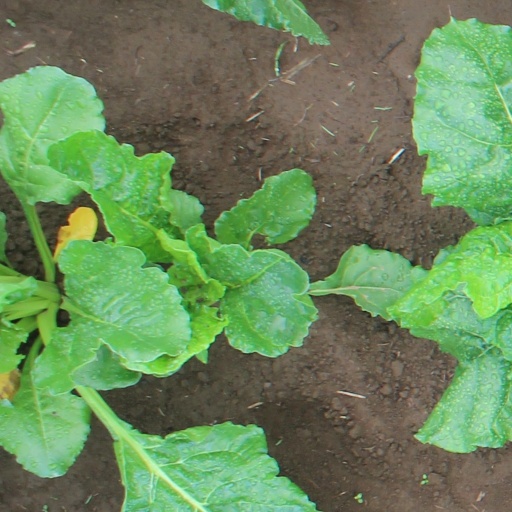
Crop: sugar beet